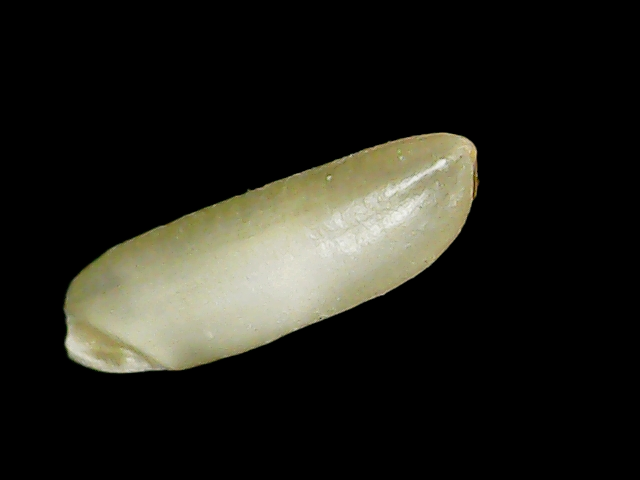
Rice variety: Binadhan26